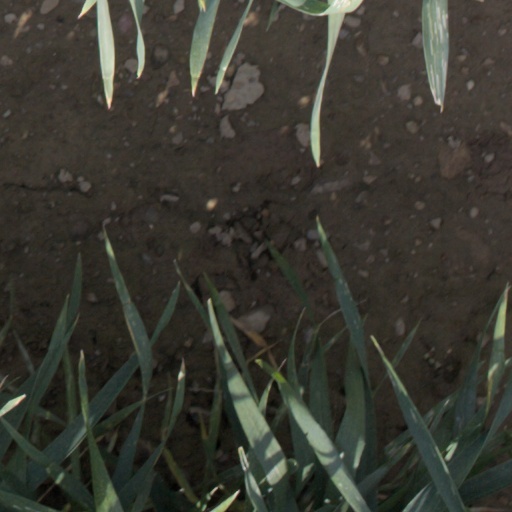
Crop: wheat